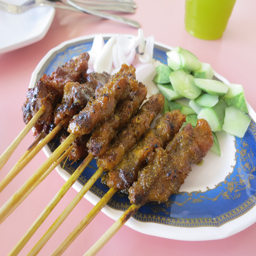
the resulting plate of singaporean dish , a staple that , again , has quickly taken root here , as well